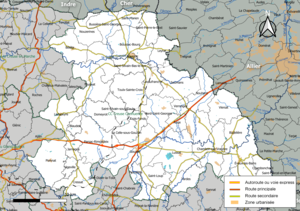
Carte géographique de l'intercommunalité Creuse Confluence, département de la Creuse, France. Composition au 1er janvier 2019.
Creuse Confluence est une communauté de communes française située dans le département de la Creuse en région Nouvelle-Aquitaine.